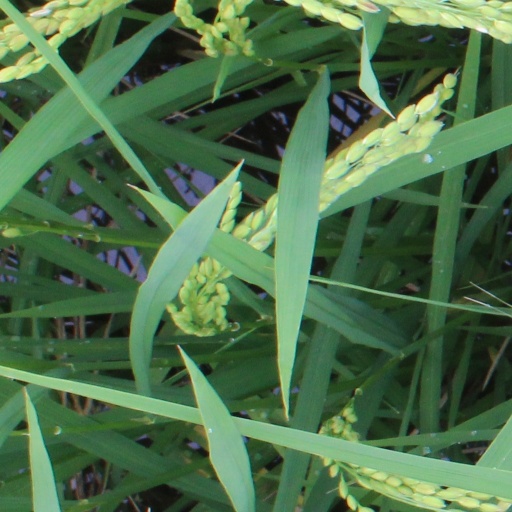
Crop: rice